Which point is corresponding to the reference point?
Reference image:
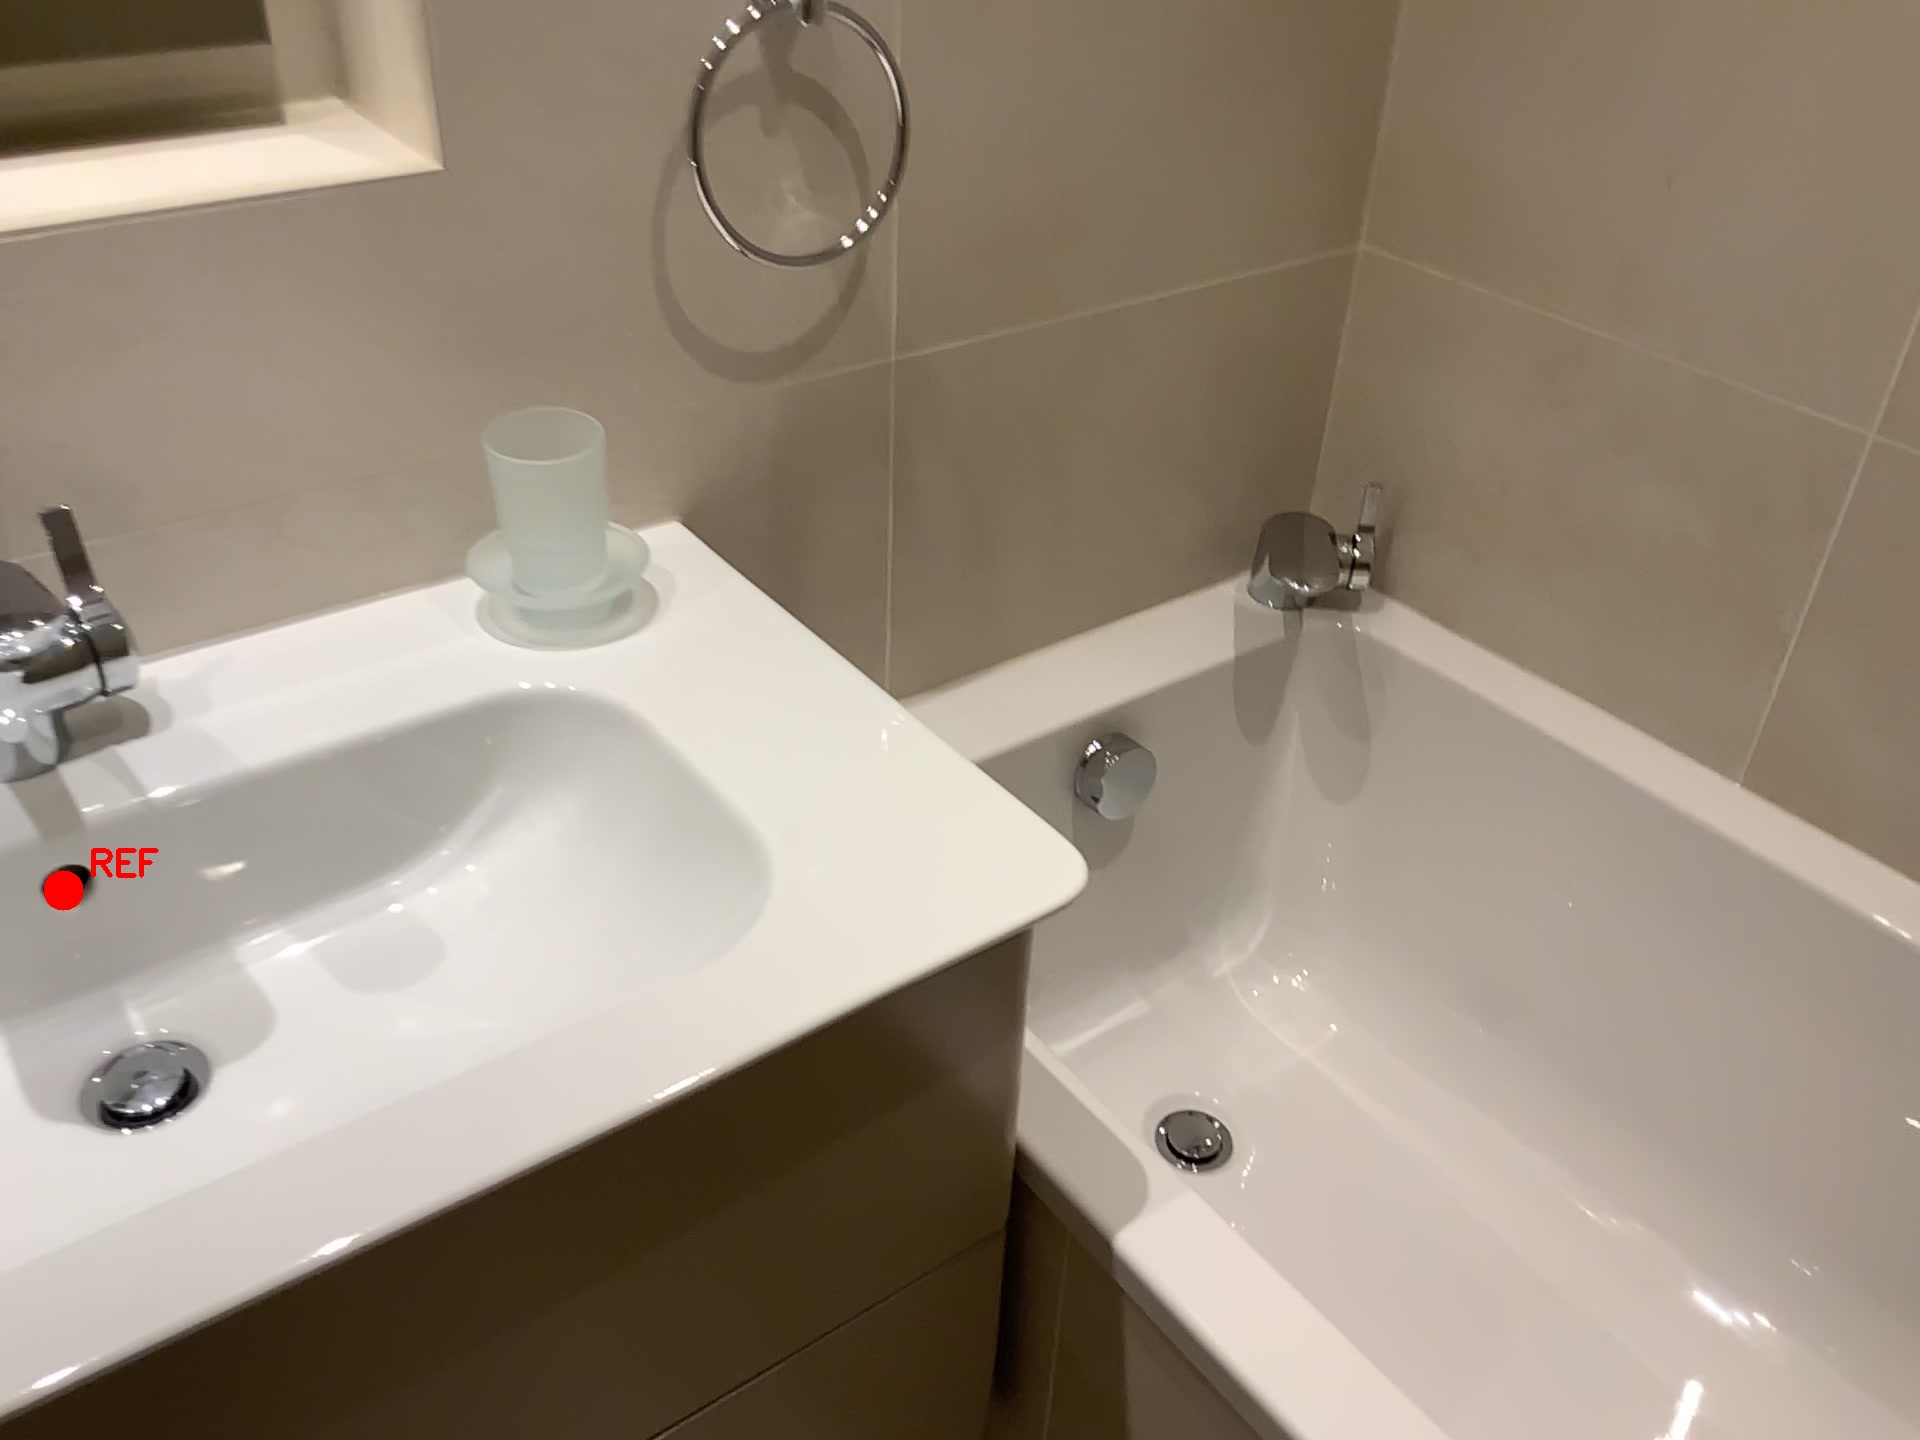
Option image:
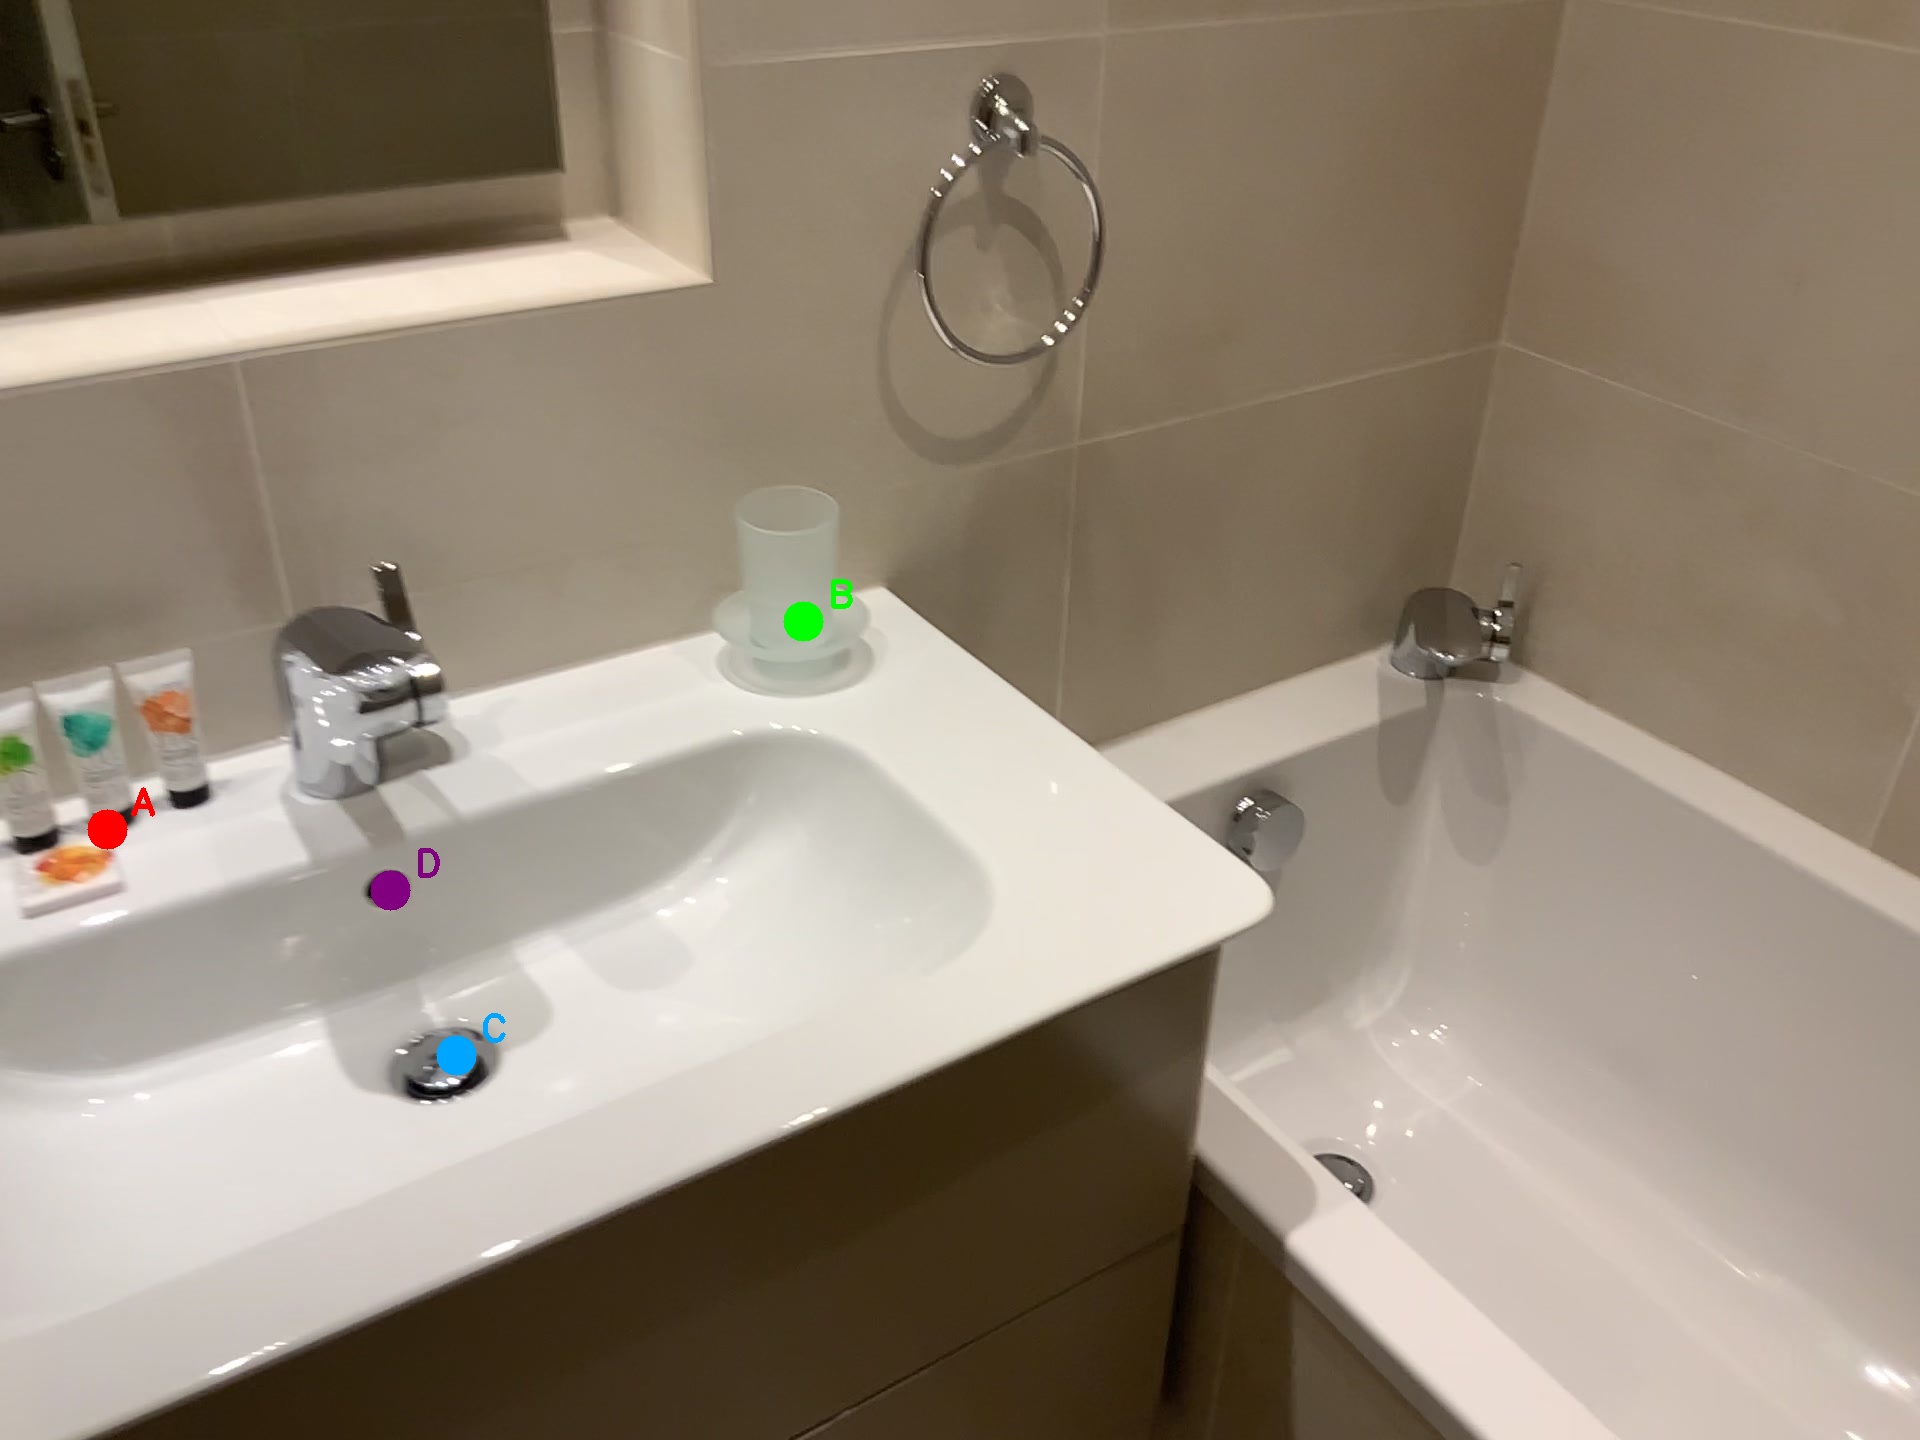
Choices:
Point A
Point B
Point C
Point D
Answer: (D)